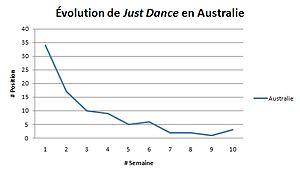
Just Dance est le premier single de l’artiste américaine Lady Gaga. La chanson est écrite par Gaga, Akon, RedOne, qui contribue également aux chœurs, ainsi que par RedOne, qui de plus produit la piste, et est en collaboration avec Colby O'Donis. Elle sort en 2008, en tant que single ‘conducteur’ du premier album de Gaga, The Fame. La piste est écrite par Gaga en dix minutes dans un « drôle de studio ». Le morceau possède plusieurs influences R&B et lyriquement traite sur l’intoxication dans les clubs.